Robert Earnshaw

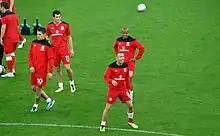
Earnshaw "(No.18)" warming up for Wales, 2011

Born in Zambia, Earnshaw chose to represent Wales at international level, stating "I thought long and hard about what to do, but Wales was my country. It was where I grew up." Bobby Gould, who managed Wales until 1999, stated that he convinced Earnshaw to switch allegiance, helping him overcome concerns over potential playing time. He was capped by Wales at youth level won ten caps for the under-21 side, scoring once in a 4–1 defeat to Belarus. His exploits in Cardiff City's promotion campaigns attracted the attention of national coach Mark Hughes. Earnshaw made his debut in May 2002, scoring the winning goal on his debut for Wales against Germany at the Millennium Stadium; he was also named man of the match.